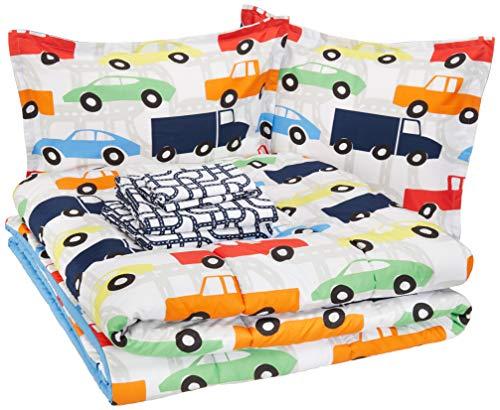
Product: AmazonBasics Easy Care Super Soft Microfiber Kid's Bed-in-a-Bag Bedding Set - Full / Queen, Multi-Color Racing Cars
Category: Home & Kitchen | Bedding | Kids' Bedding | Comforters & Sets | Comforter Sets
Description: Great Condition.
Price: $43.99
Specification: ProductDimensions:14.5x10.5x10.5inches|ItemWeight:7.86pounds|ShippingWeight:9pounds(Viewshippingratesandpolicies)|Manufacturer:AmazonBasics|ASIN:B07K8P51JW|Itemmodelnumber:BIAB2-RCAR-FQ